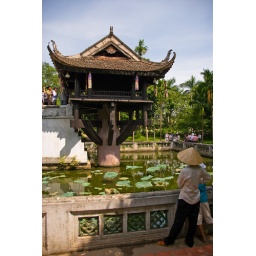
nabij het huis van Ho Chi Minh. deze tempel werd door de fransen verwoest bij het verlaten van Hanoi in 1954.